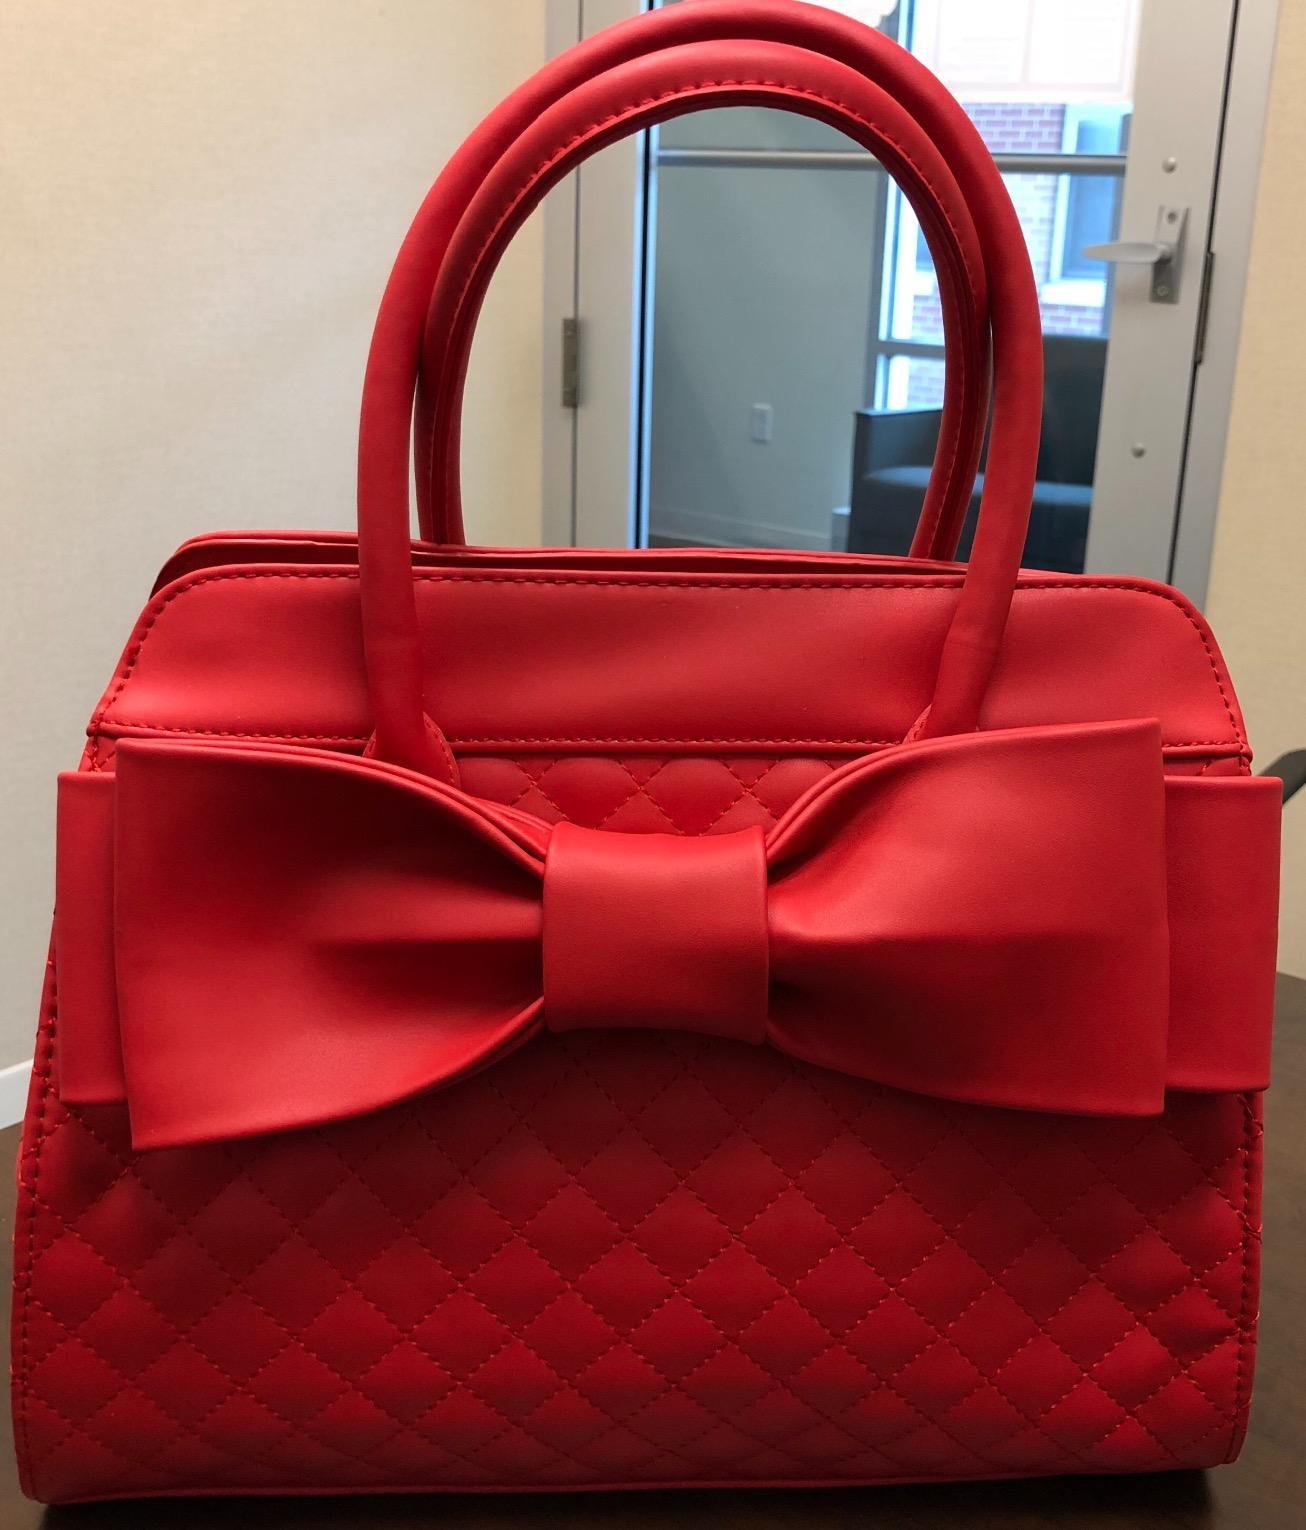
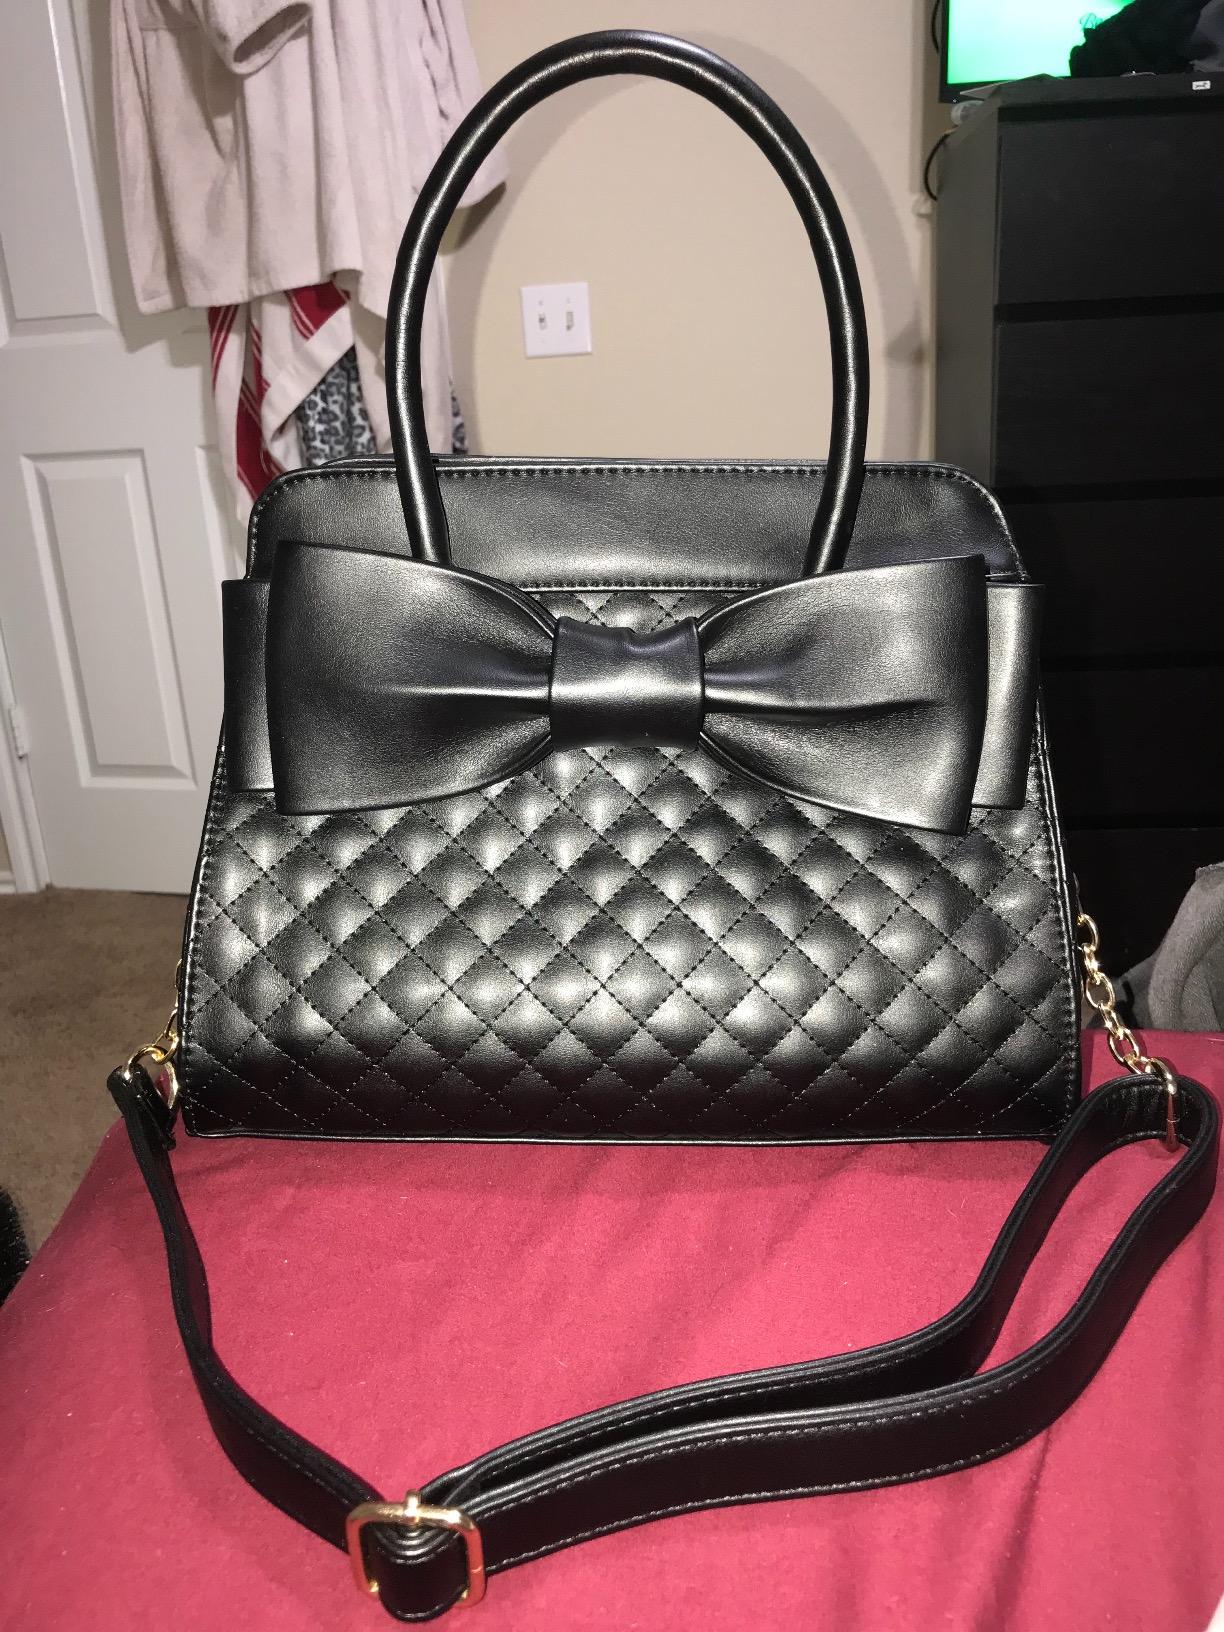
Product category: accessories_handbag
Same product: no